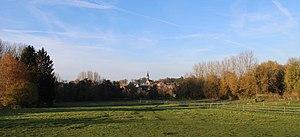
Panorama du village depuis Devise.
Athies est une commune française située dans le département de la Somme en région Hauts-de-France.